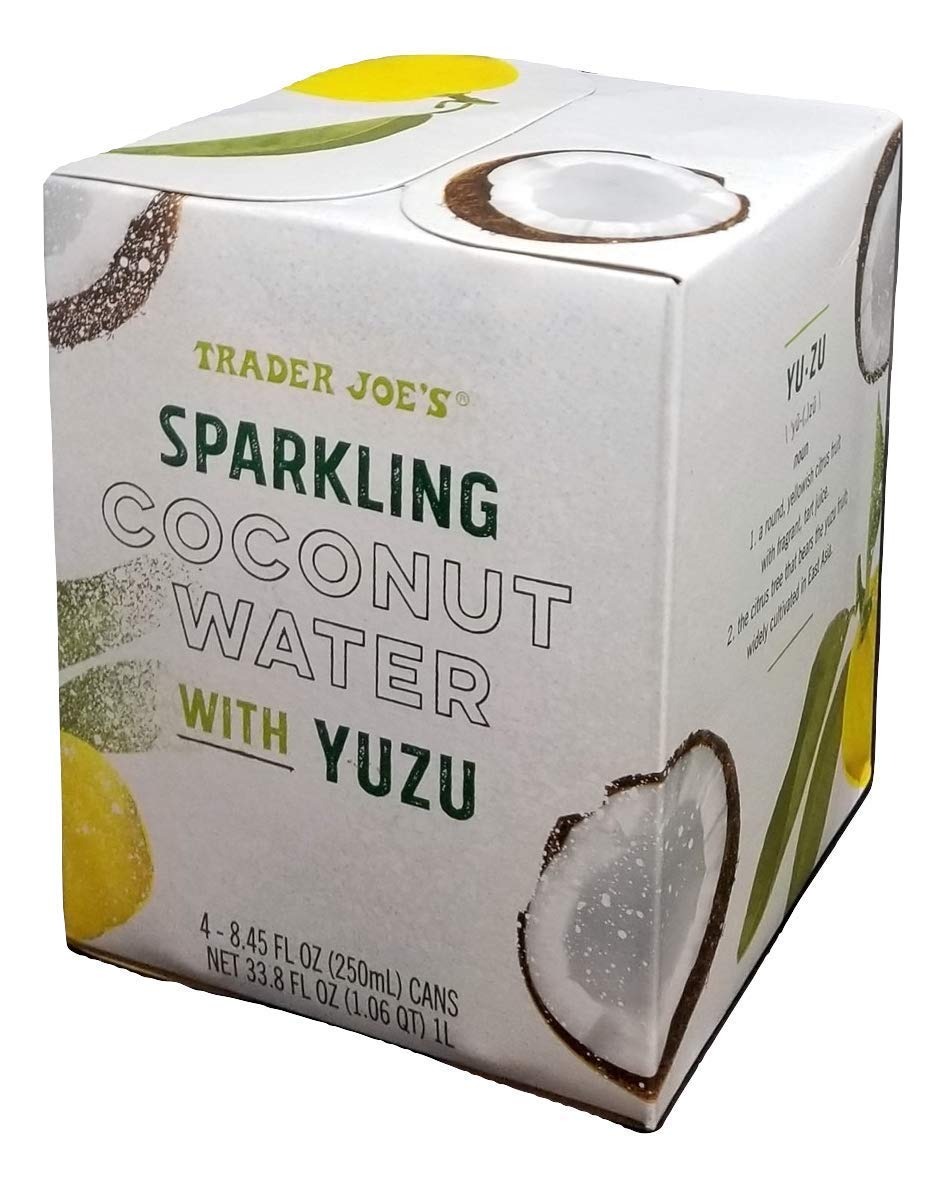
Item Name: Trader Joe's Sparkling Coconut Water with YUZU - 4 pack - 8.45 oz each
Value: 33.8
Unit: Fl Oz

Price: 24.91